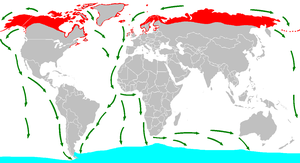
Havterne
Havternens udbredelse og trækmønster.